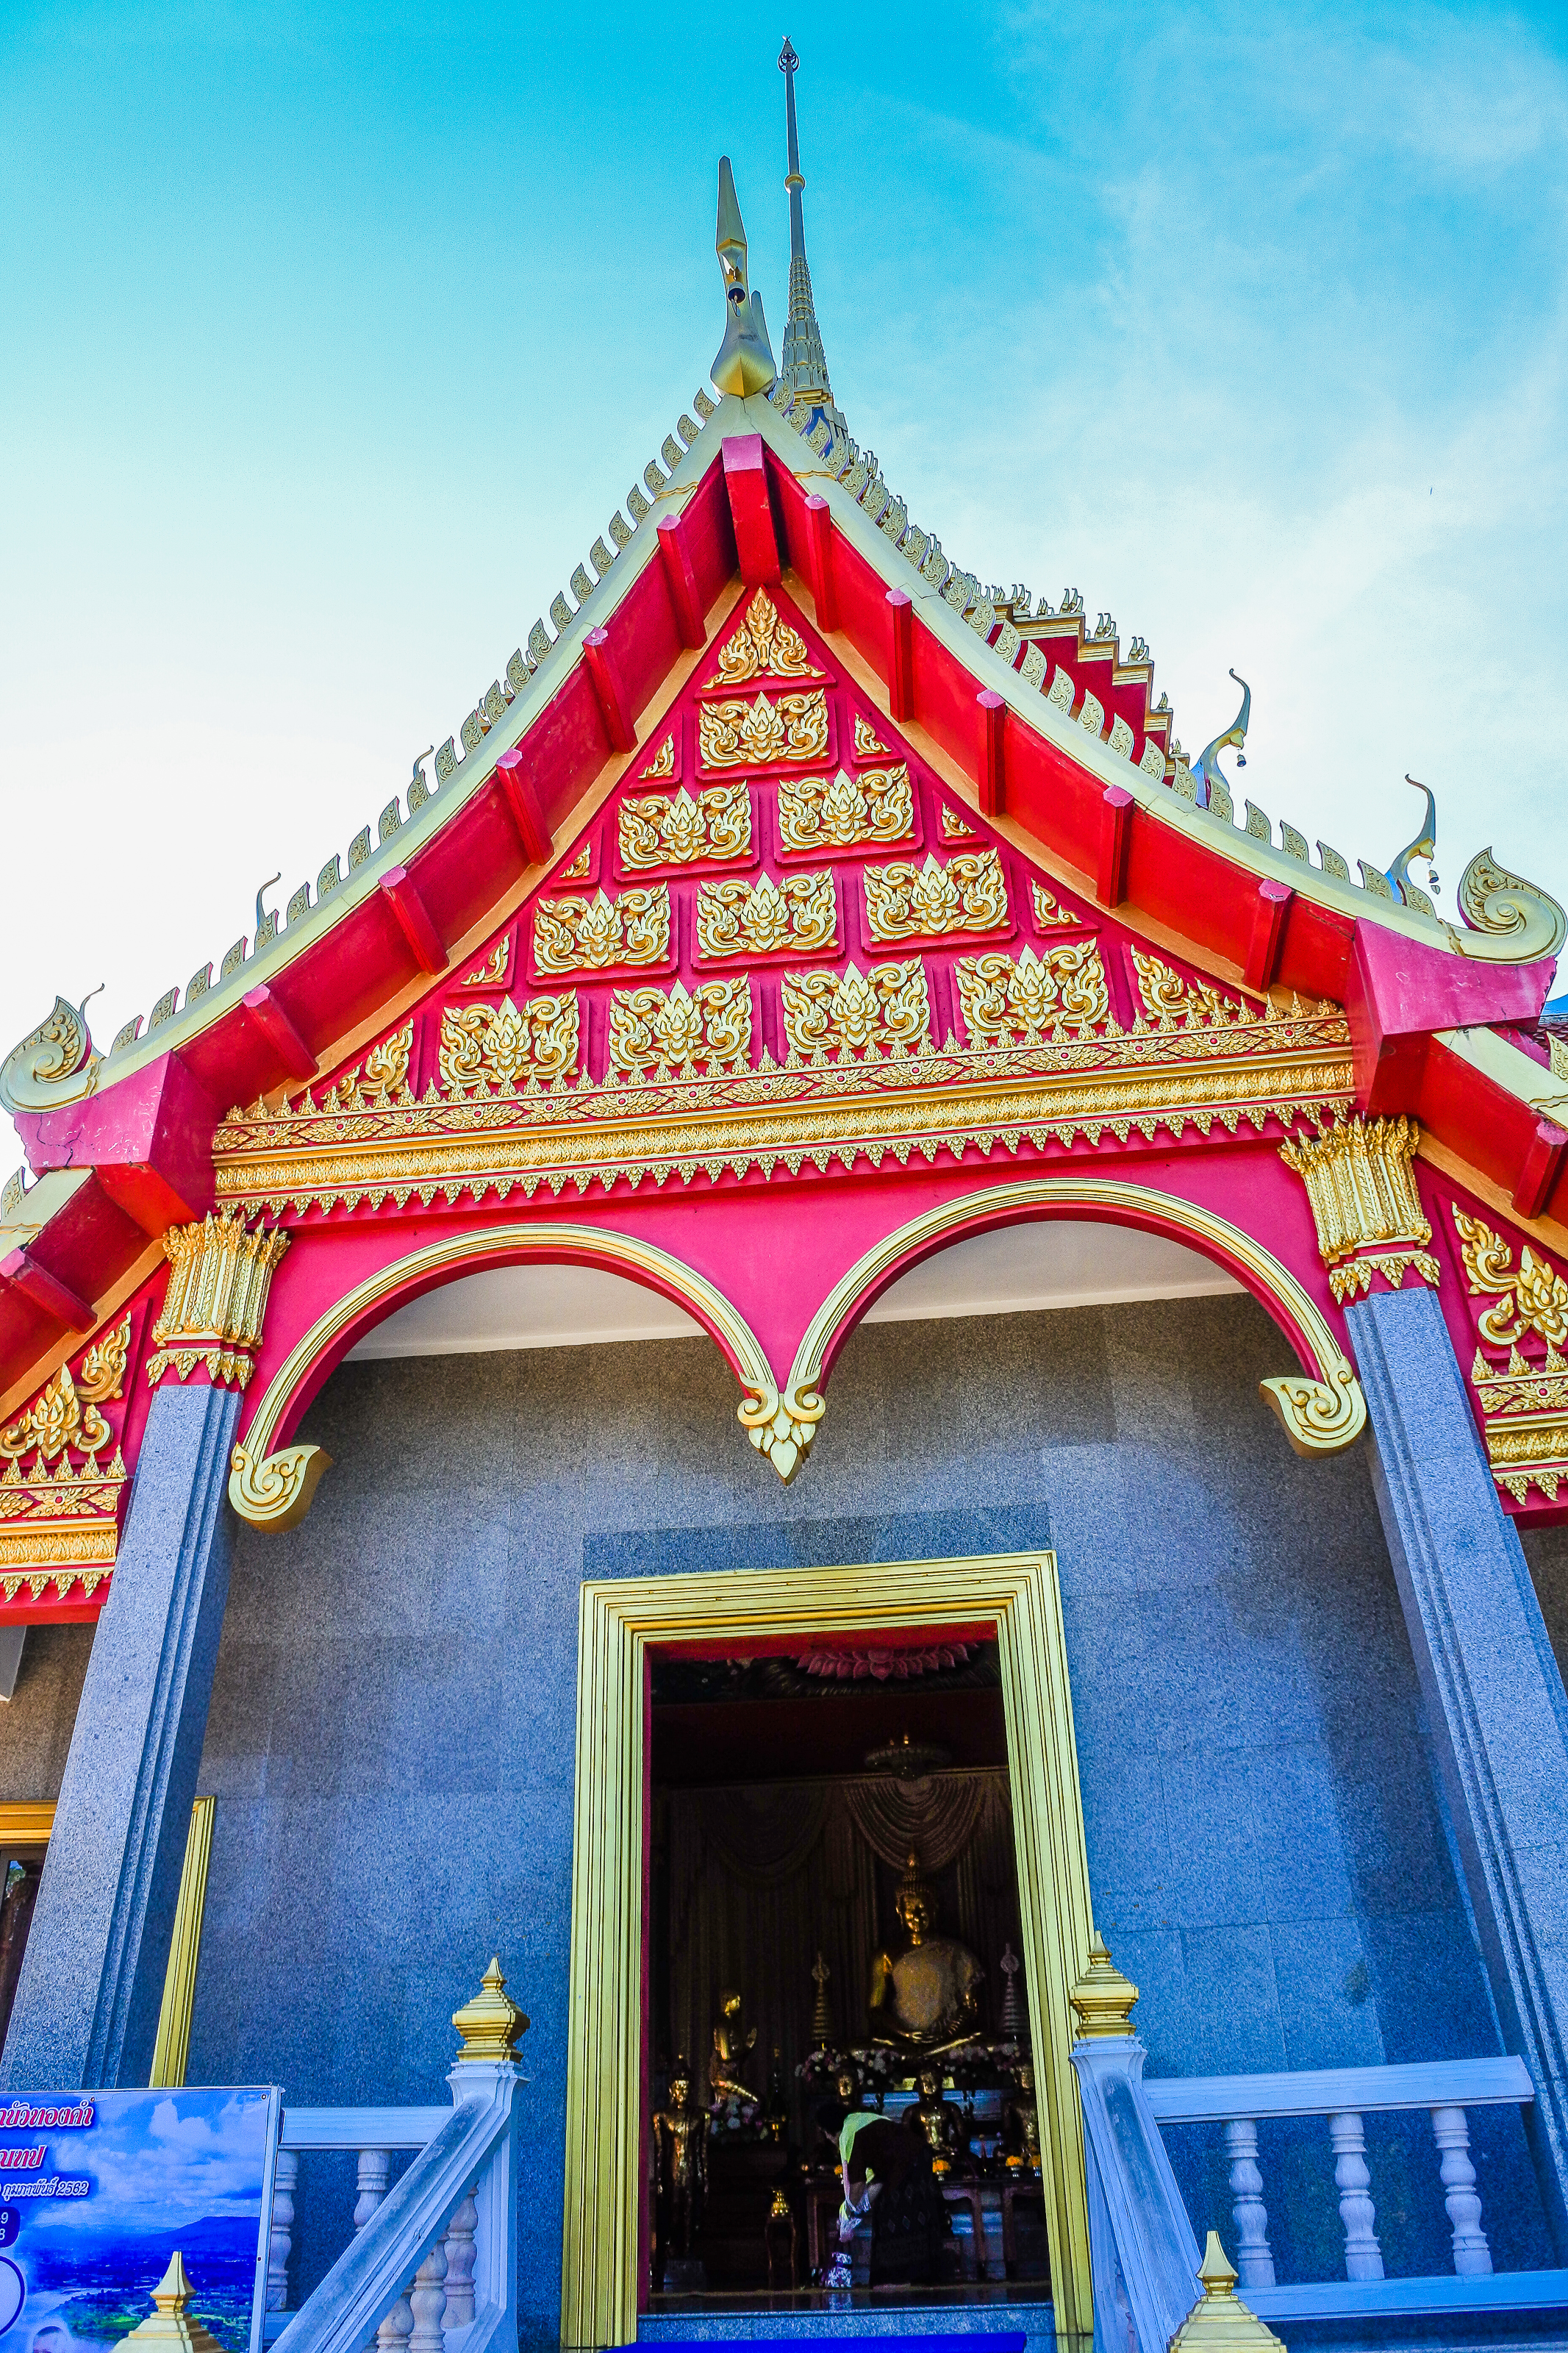
shadow, happy, skywalk, graceful, space, scene, cloud, beautiful, mountain, view, province, thailand, weather, landmark, border, sky, image, planet, nong khai province, wonderful, water, moon, field, background, telescope, woman, curve, sun, point, tourist, sphere, nongkhai, land, art, star, nature, abstract, wat, people, environment, mekong, sangkhom, sunset, lady, temple, river, travel, wat phataksua, landscape, walk, place of worship, architecture, building, shrine, chinese architecture, historic site, facade, tourism, leisure, hindu temple, tradition, monastery, world